Frederick Spiller

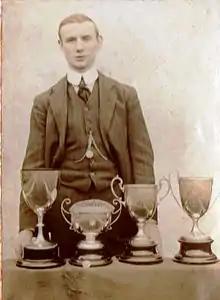
Frederick Spiller

M. Frederick "Fred" Spiller (22 November 1884 – 14 September 1953) was a British lightweight boxer who competed in the early 20th century.